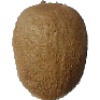
Label: Kiwi 1